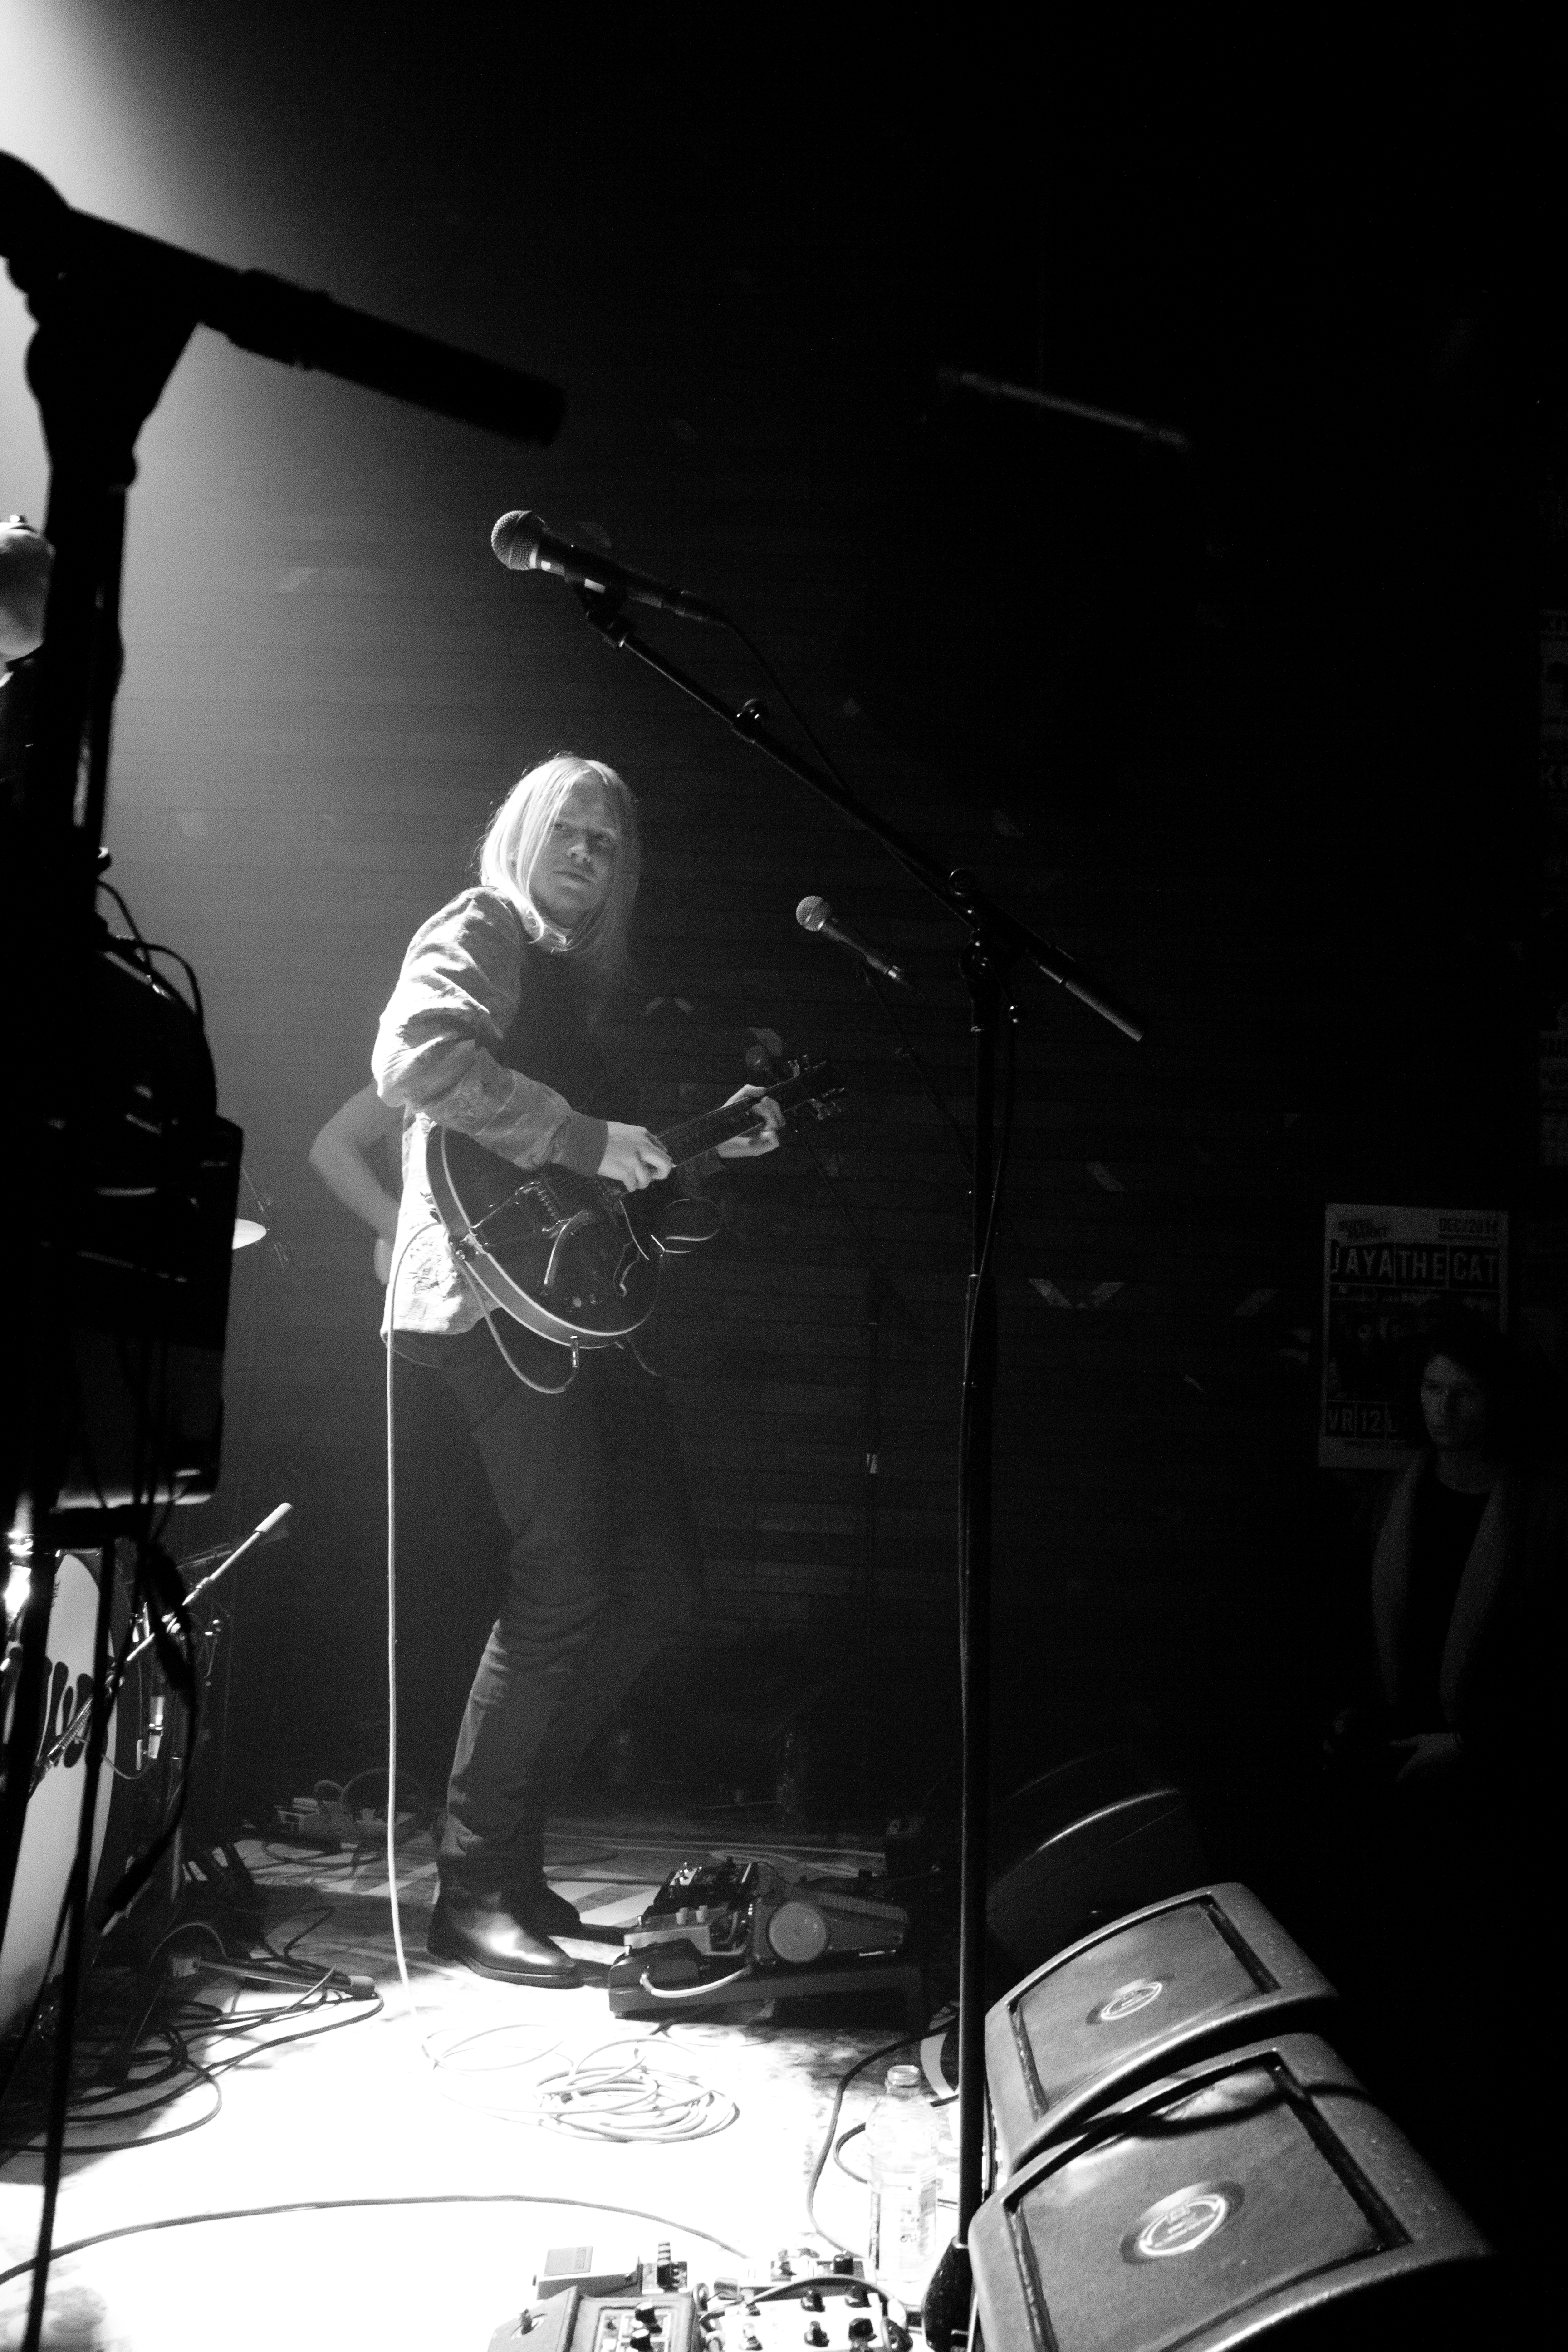
rock, music, black and white, white, photography, concert, band, live, hall, canon, darkness, musician, black, monochrome, south, 2014, holland, nederland, hague, zuid, denhaag, paysbas, markt, supermarkt, grote, wands, nethelands, thewands, stage, performance, photograph, guitarist, entertainment, monochrome photography, film noir